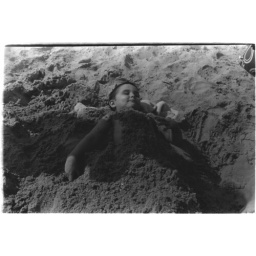
boy buried in sand